Thracians

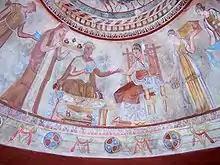
Thracian king and queen. Thracian Tomb of Kazanlak, 4th century BC.

Polyaenus and Strabo write how the Thracians broke their pacts of truce with trickery. Polyaneus testifies that the Thracians struck their weapons against each other before battle, "in the Thracian manner". Diegylis, leader of the Caeni, was considered one of the most bloodthirsty chieftains by Diodorus Siculus. An Athenian club for lawless youths was named after the thracian tribe Triballi which might be the origin of the word tribe.